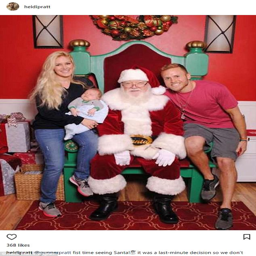
celebrity and his wife were overjoyed as they took their newborn son to see film character for the very fist time in his life